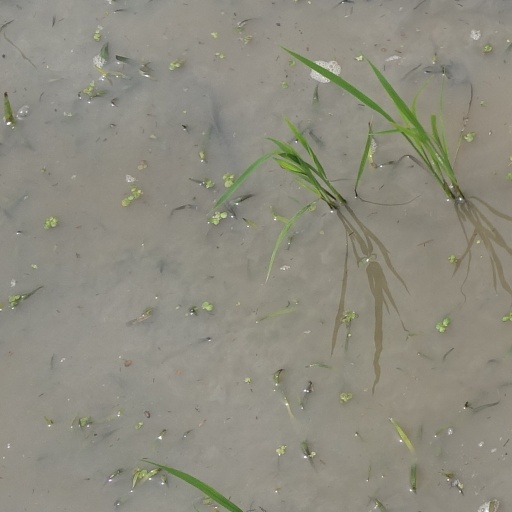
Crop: rice